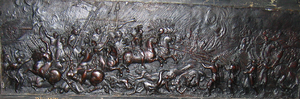
La bataille de Berestechko a été disputée entre les cosaques ukrainiens, dirigés par l’ hetman Bohdan Khmelnytsky, aidés de leurs alliés Tatars de Crimée, et une armée polonaise dirigée par le roi Jean II Casimir Vasa, du 28 au 30 juin 1651. La bataille se déroula dans la province de Volhynie, dans la plaine vallonnée au sud de la rivière Styr. On considère qu'il s'agit d'une des plus grandes batailles terrestre du XVIIᵉ siècle.